Stanley, Falkland Islands

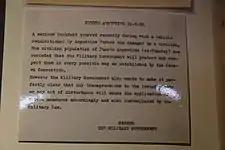
A message issued by the Argentine Military Governor during the occupation in which the capital is referred to as "Puerto Argentino (ex-Stanley)".

Stanley Airport is used by internal flights and provides connections to British bases in Antarctica. Flights to Argentina ended after the 1982 conflict. A weekly flight to Punta Arenas in Chile commenced in 1993, which now operates out of RAF Mount Pleasant. Scheduled passenger flights between the Mount Pleasant airfield and the UK are also operated twice a week by a civilian airline contractor on behalf of the Royal Air Force.